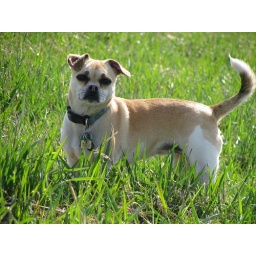
dog in grass